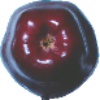
Label: Apple Red Delicious 1